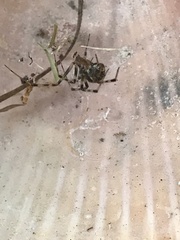
Species: Parasteatoda_tepidariorum